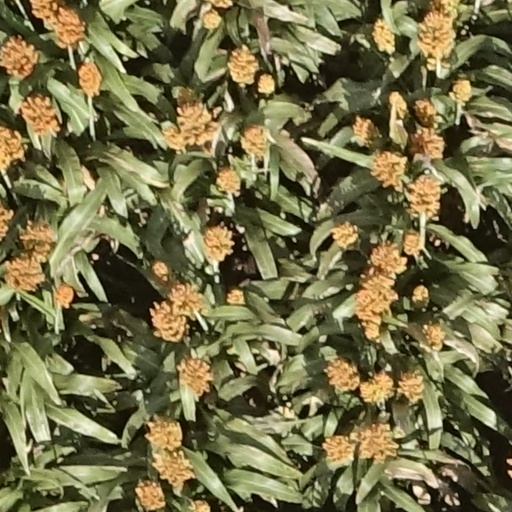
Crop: sorghum